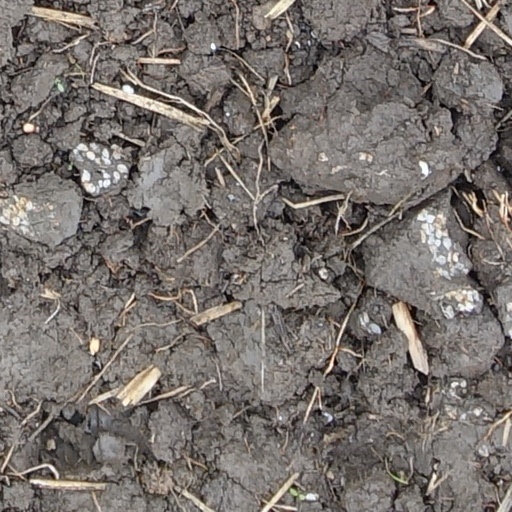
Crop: wheat